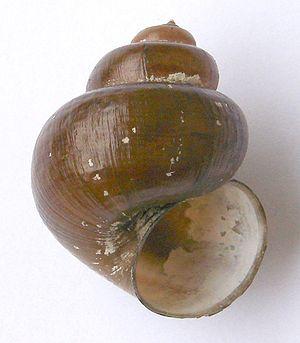
La paludine commune est une espèce d'escargots d'eau douce de la famille des Viviparidae. Sa coquille, d'assez grande taille est épaisse et formée de 4 à 5 tours de spires chez l'adulte. La coquille est plus grande que celle de V. viviparus.